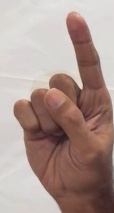
ASL sign: 1